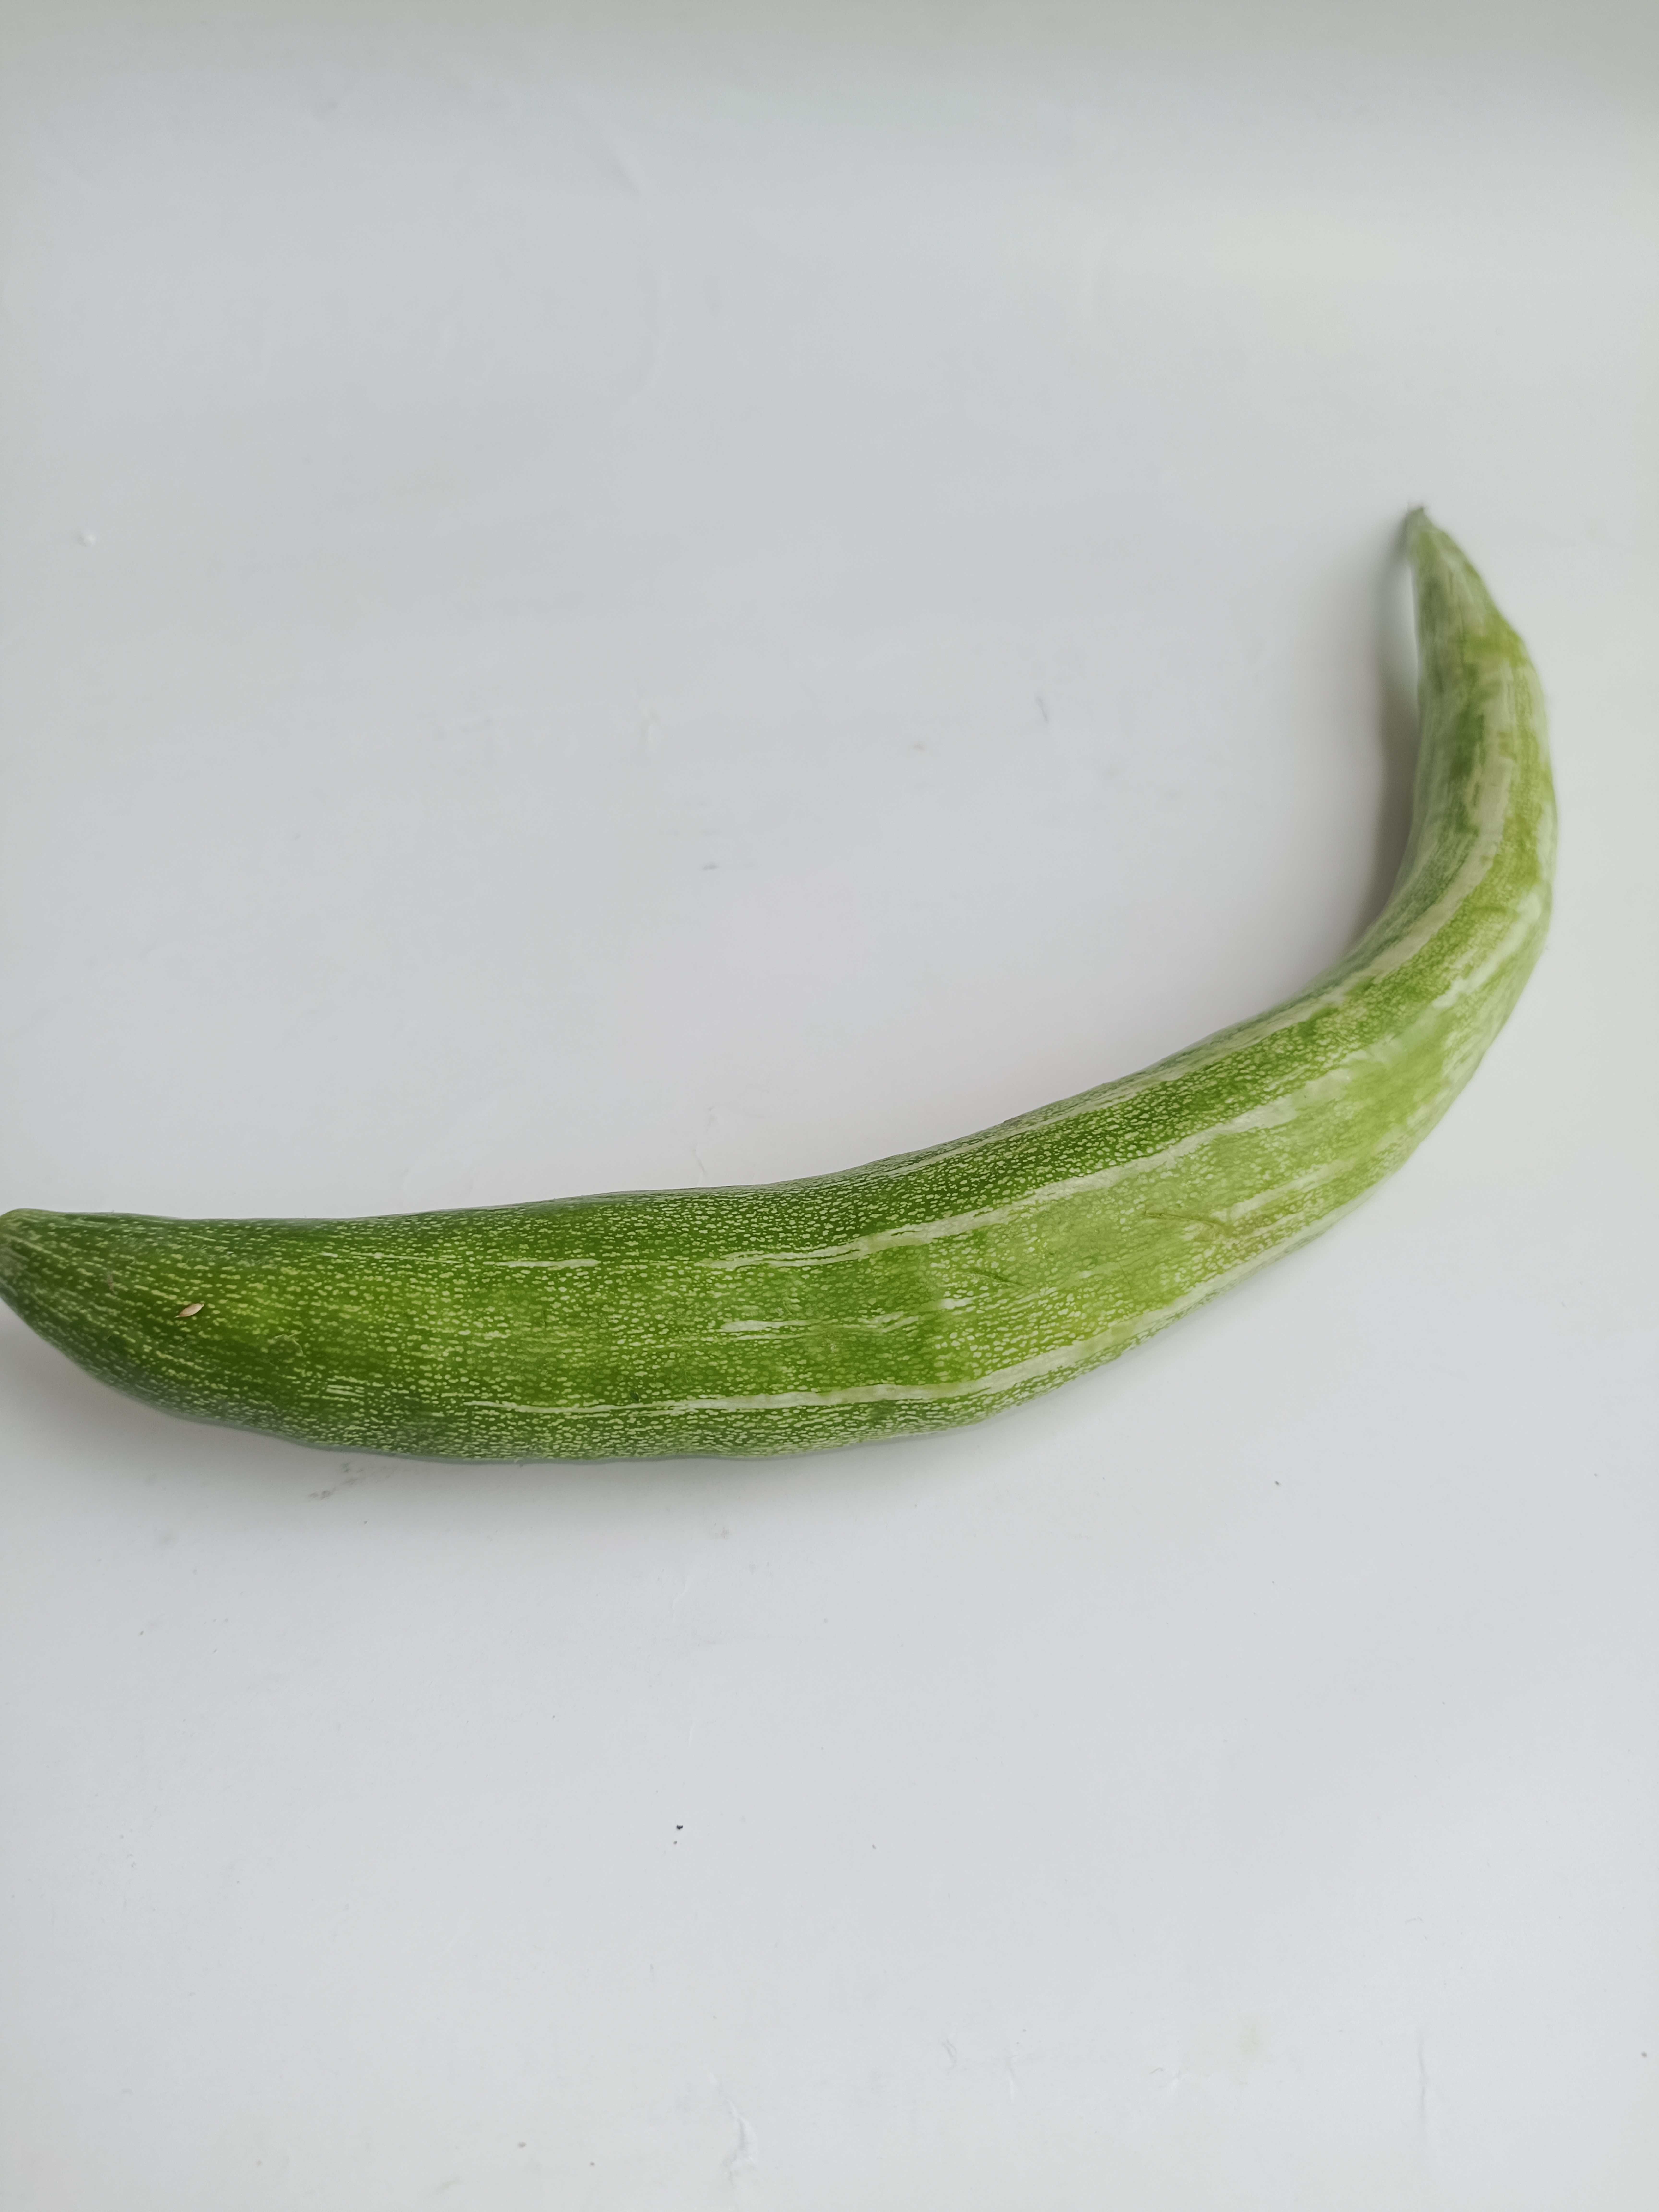
Label: Trichosanthes cucumerina